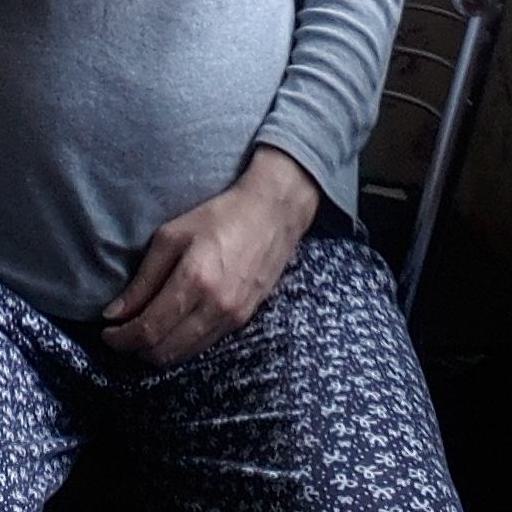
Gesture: no_gesture